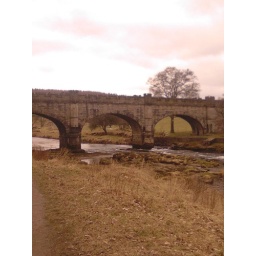
A bridge over the river Wharf